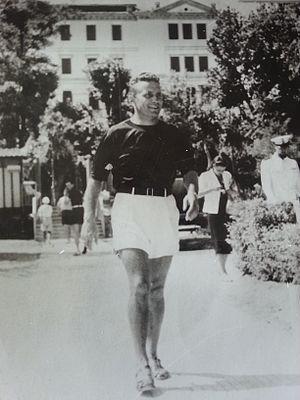
Pietro Serantoni est un footballeur international italien, champion du monde en 1938 avec l'équipe d'Italie, devenu entraîneur à l'issue de sa carrière.